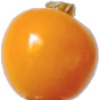
Label: physalis